Hillsborough disaster

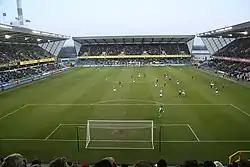
The Den in southeast London, which opened in 1993, was the first new stadium to be fully compliant with the safety recommendations of the Taylor Report.

The Taylor Report had a deep impact on safety standards for stadiums in the UK. Perimeter and lateral fencing was removed and many top stadiums were converted to all-seated. Purpose-built stadiums for Premier League and most Football League teams since the report are all-seater. Chester City F.C.'s Deva Stadium was the first English football stadium to fulfil the safety recommendations of the Taylor Report, with Millwall F.C.'s The Den being the first new stadium to be built that fulfilled the recommendations.